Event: Nepal Earthquake
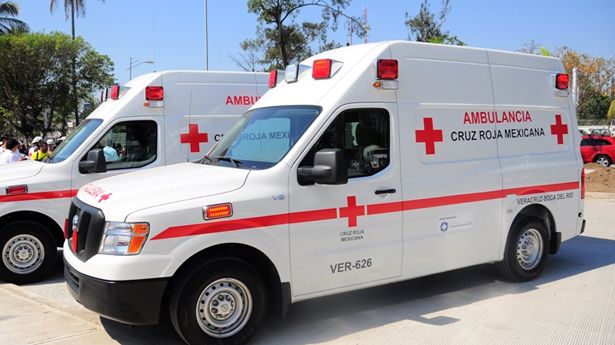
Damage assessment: no_damage